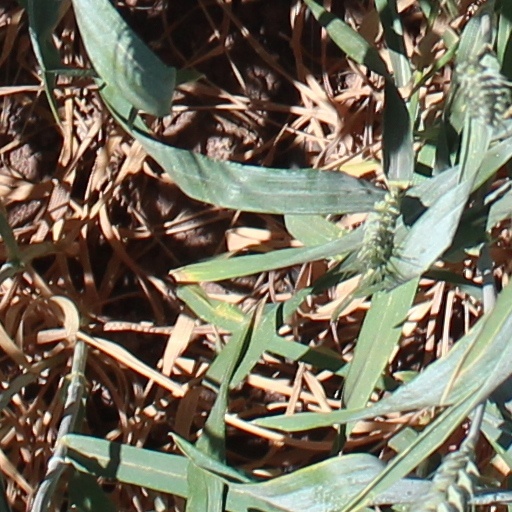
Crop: wheat